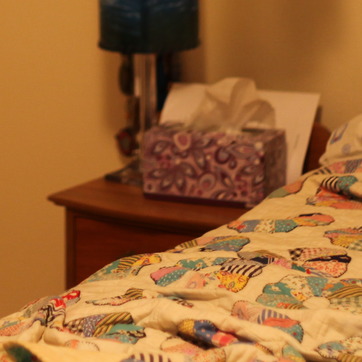
Material: paper